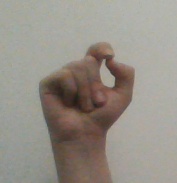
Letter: fa